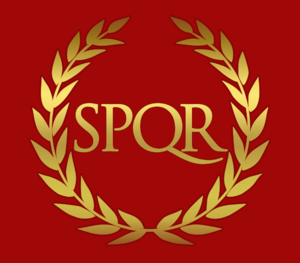
Cette liste répertorie les films de cinéma sonore live, téléfilms et séries télévisées sortis en DVD du genre Péplum.